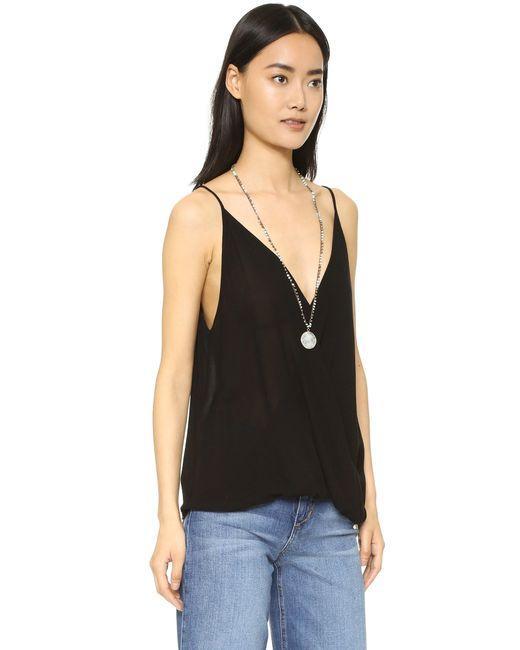
schwarzes lässiges Cami-String-Top mit V-Ausschnitt